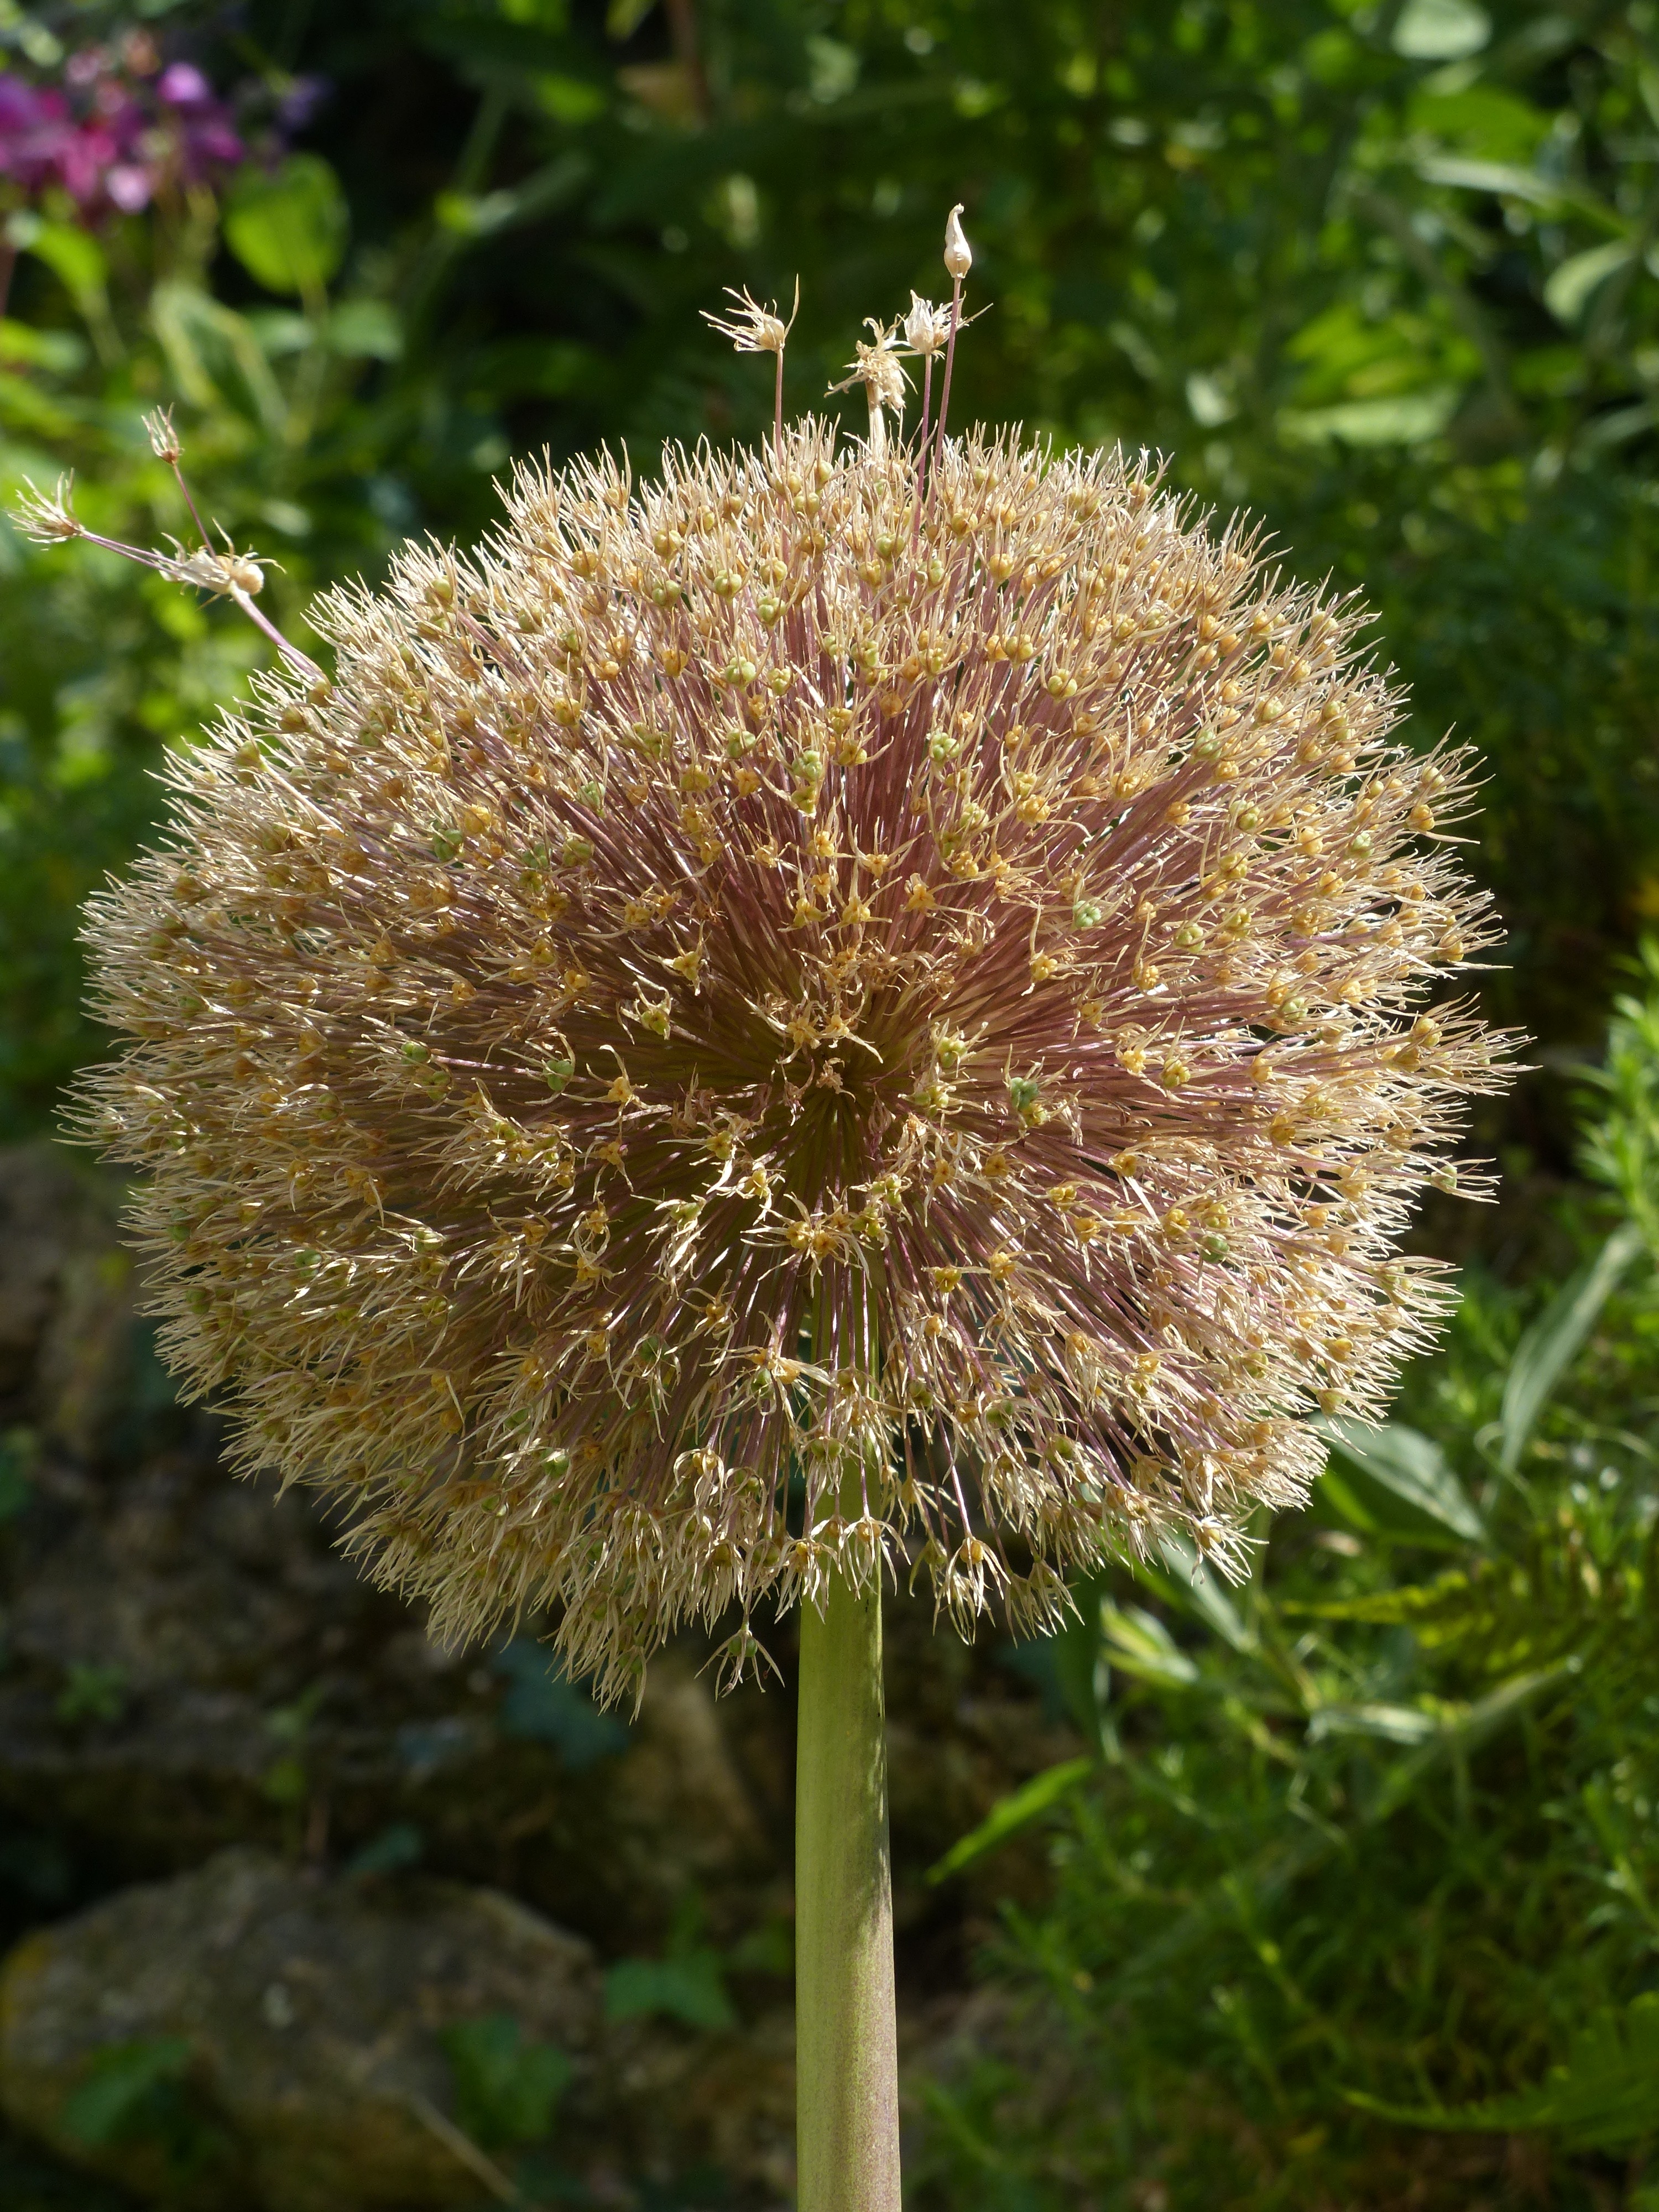
blossom, plant, dandelion, flower, bloom, dry, produce, biology, botany, flora, wildflower, seeds, thistle, leek, allium, infructescence, inflorescence, flowering plant, daisy family, amaryllis plant, amaryllidaceae, leek greenhouse, allium giganteum, land plant, leeks art